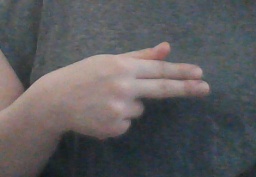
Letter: ghain